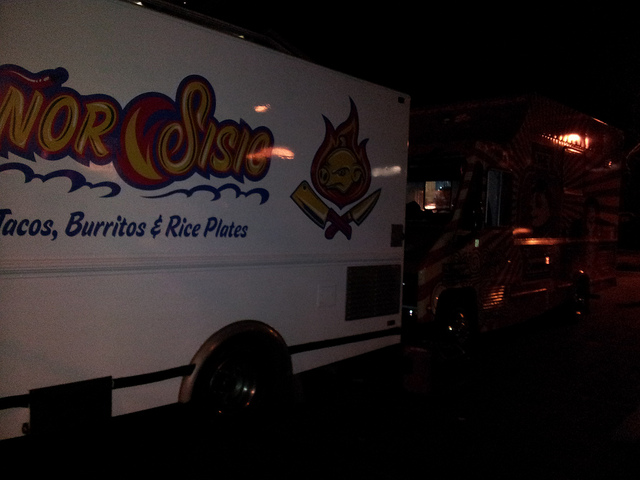
Advertising on the side of a food truck at night

a white food truck that sells tacos, burritos, and rice plates

A mexican food truck parked in a dark parking lot.

You can still get tacos and burritos late at night from this truck.

A lunch truck advertises mexican food on it's side.